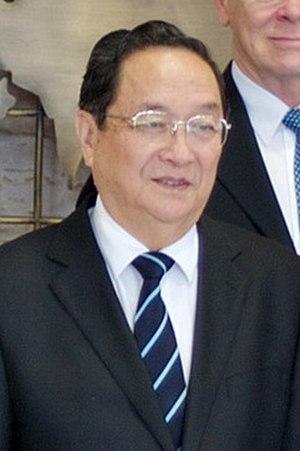
Yu Zhengsheng est un membre important du parti communiste chinois, membre de son Politburo depuis 2002, et chef actuel du Parti de la ville de Shanghai, la ville la plus peuplée de Chine. Depuis le 15 novembre 2012, il est membre du Comité permanent du Bureau politique du Parti communiste chinois. Il a été membre du Politburo de 2002 à 2017.
Le Comité permanent regroupe les 7 membres les plus importants du Bureau politique du Comité central du Parti communiste chinois. Ces 7 personnes dirigent le PCC et la République populaire de Chine.
Le dix-huitième congrès national du Parti communiste chinois s'est ouvert le 8 novembre 2012. Le congrès réunit 2270 délégués « élus par les structures provinciales, municipales ou au sein des forces armées ». Ce congrès élit ensuite :